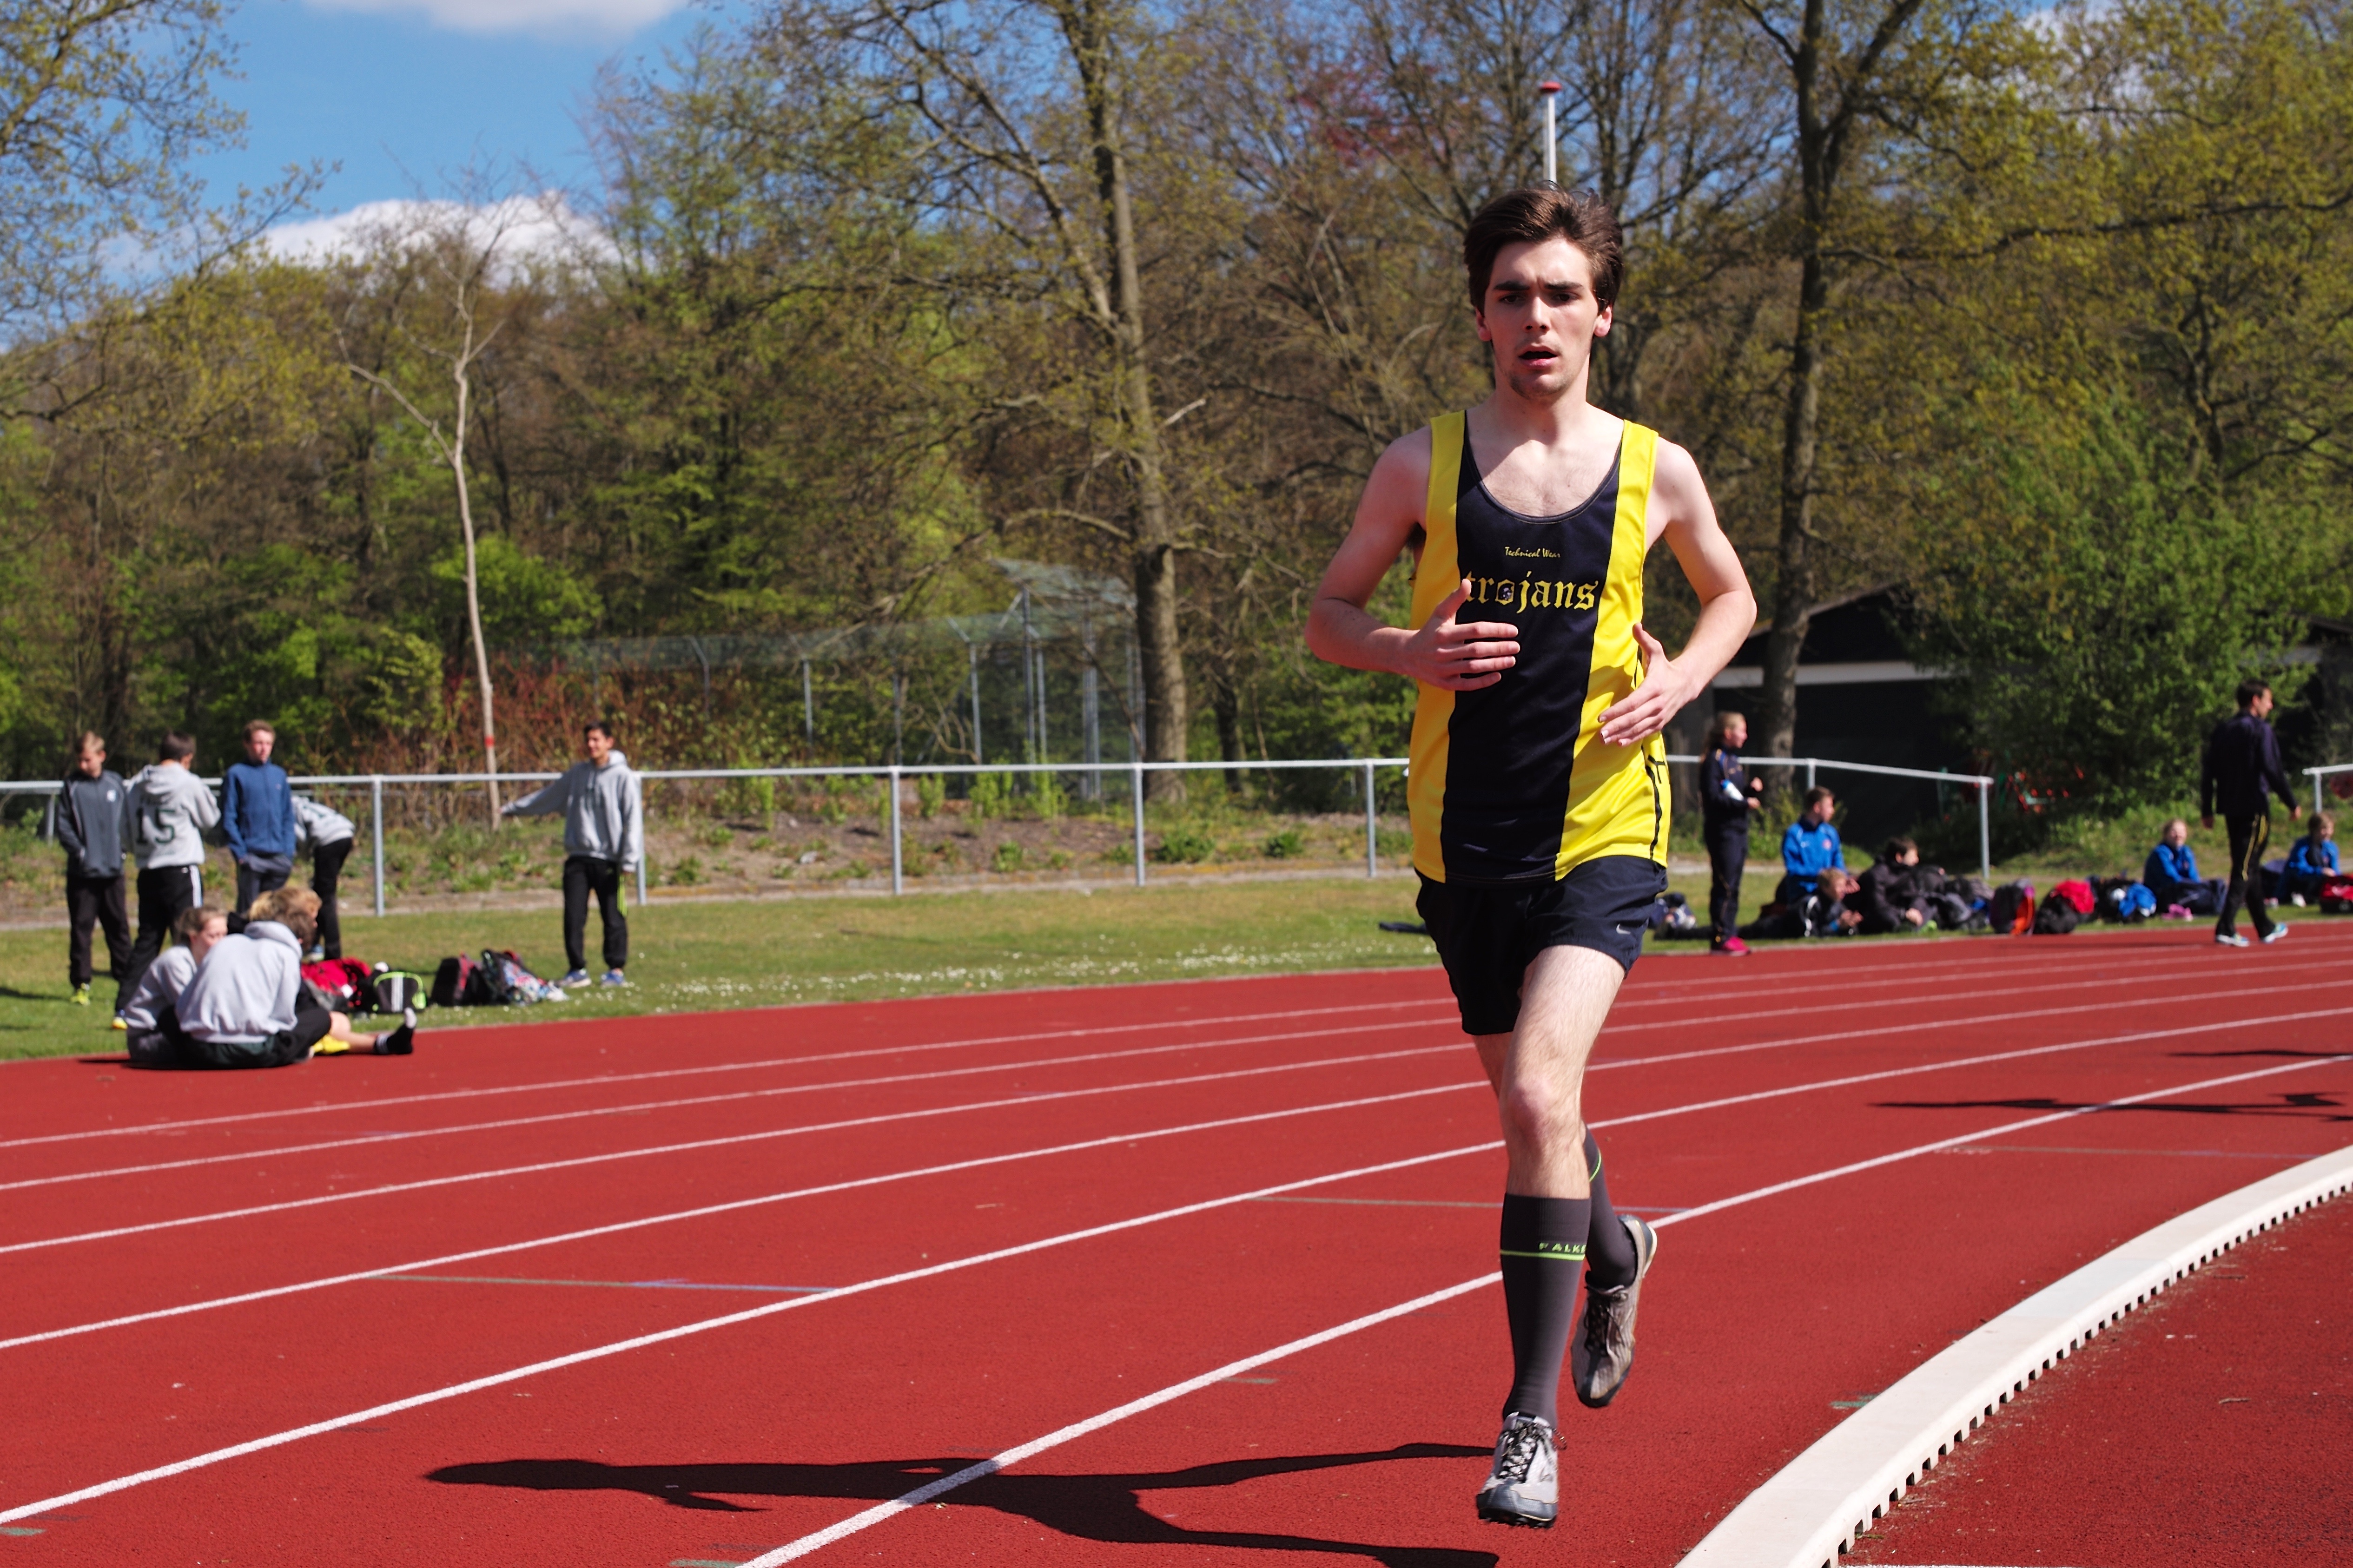
track, running, run, runner, ash, race, competition, holland, hague, netherlands, international, girls, m, american, sports, boys, 50, school, runners, endurance, junior, leica, 240, summilux, varsity, athletics, meet, sprint, physical exercise, human action, duathlon, track and field athletics, heptathlon, middle distance running, 800 metres, 4 100 metres relay